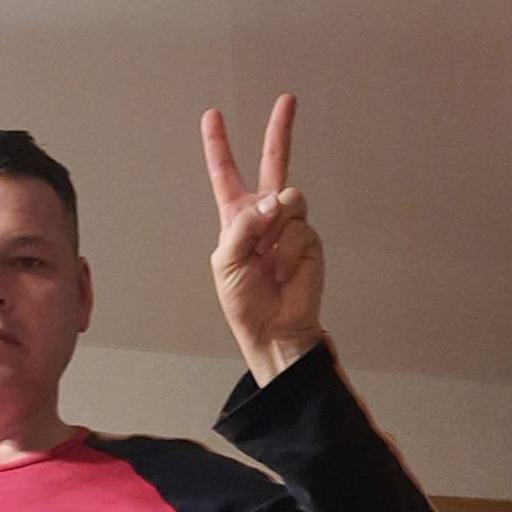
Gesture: peace